Jamaica Bay

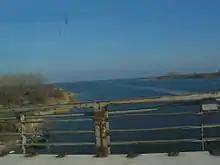
Jamaica Bay seen from Belt Parkway

The salt marshes of Jamaica Bay offer prime habitat for migratory birds and other wildlife. Most of the waters and marshes have been protected since 1972 as part of the Gateway National Recreation Area. Though much improved, pollution is still a problem, and after once enjoying a worldwide reputation for oysters and supporting a vigorous fishing industry the area has been closed to shellfishing since the early 20th century. The marshlands are also fast diminishing.